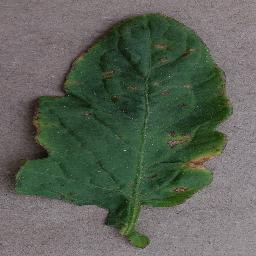
Label: Tomato___Bacterial_spot